TDRS-1

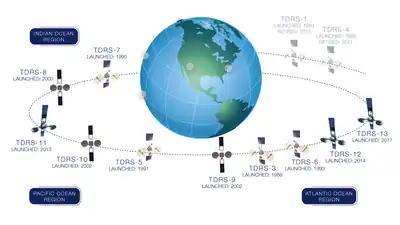
Location of TDRS as of 18 March 2019

The spacecraft was retired on or about 21 October 2009, after 26 years. Decommissioning was started on 5 June 2010 and passivation completed on 27 June 2010. , NASA repositioned TDRS-3 to assume the duties of TDRS-1.